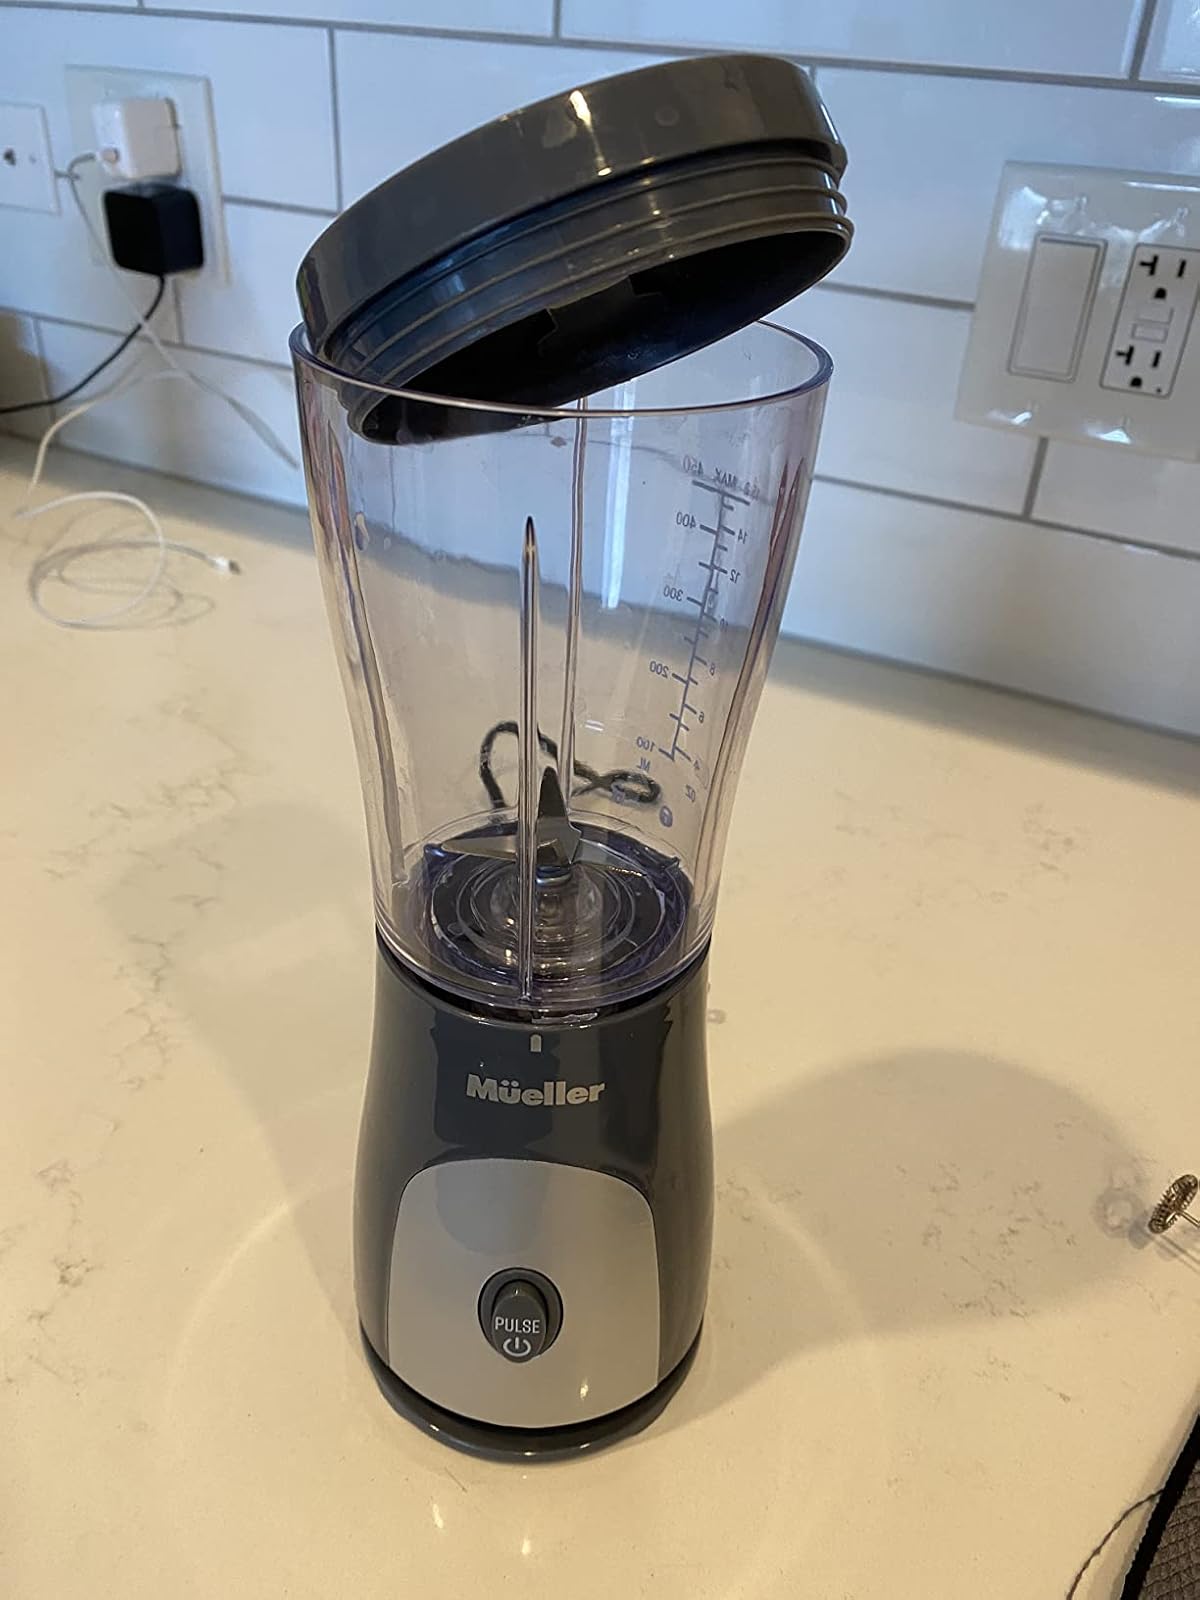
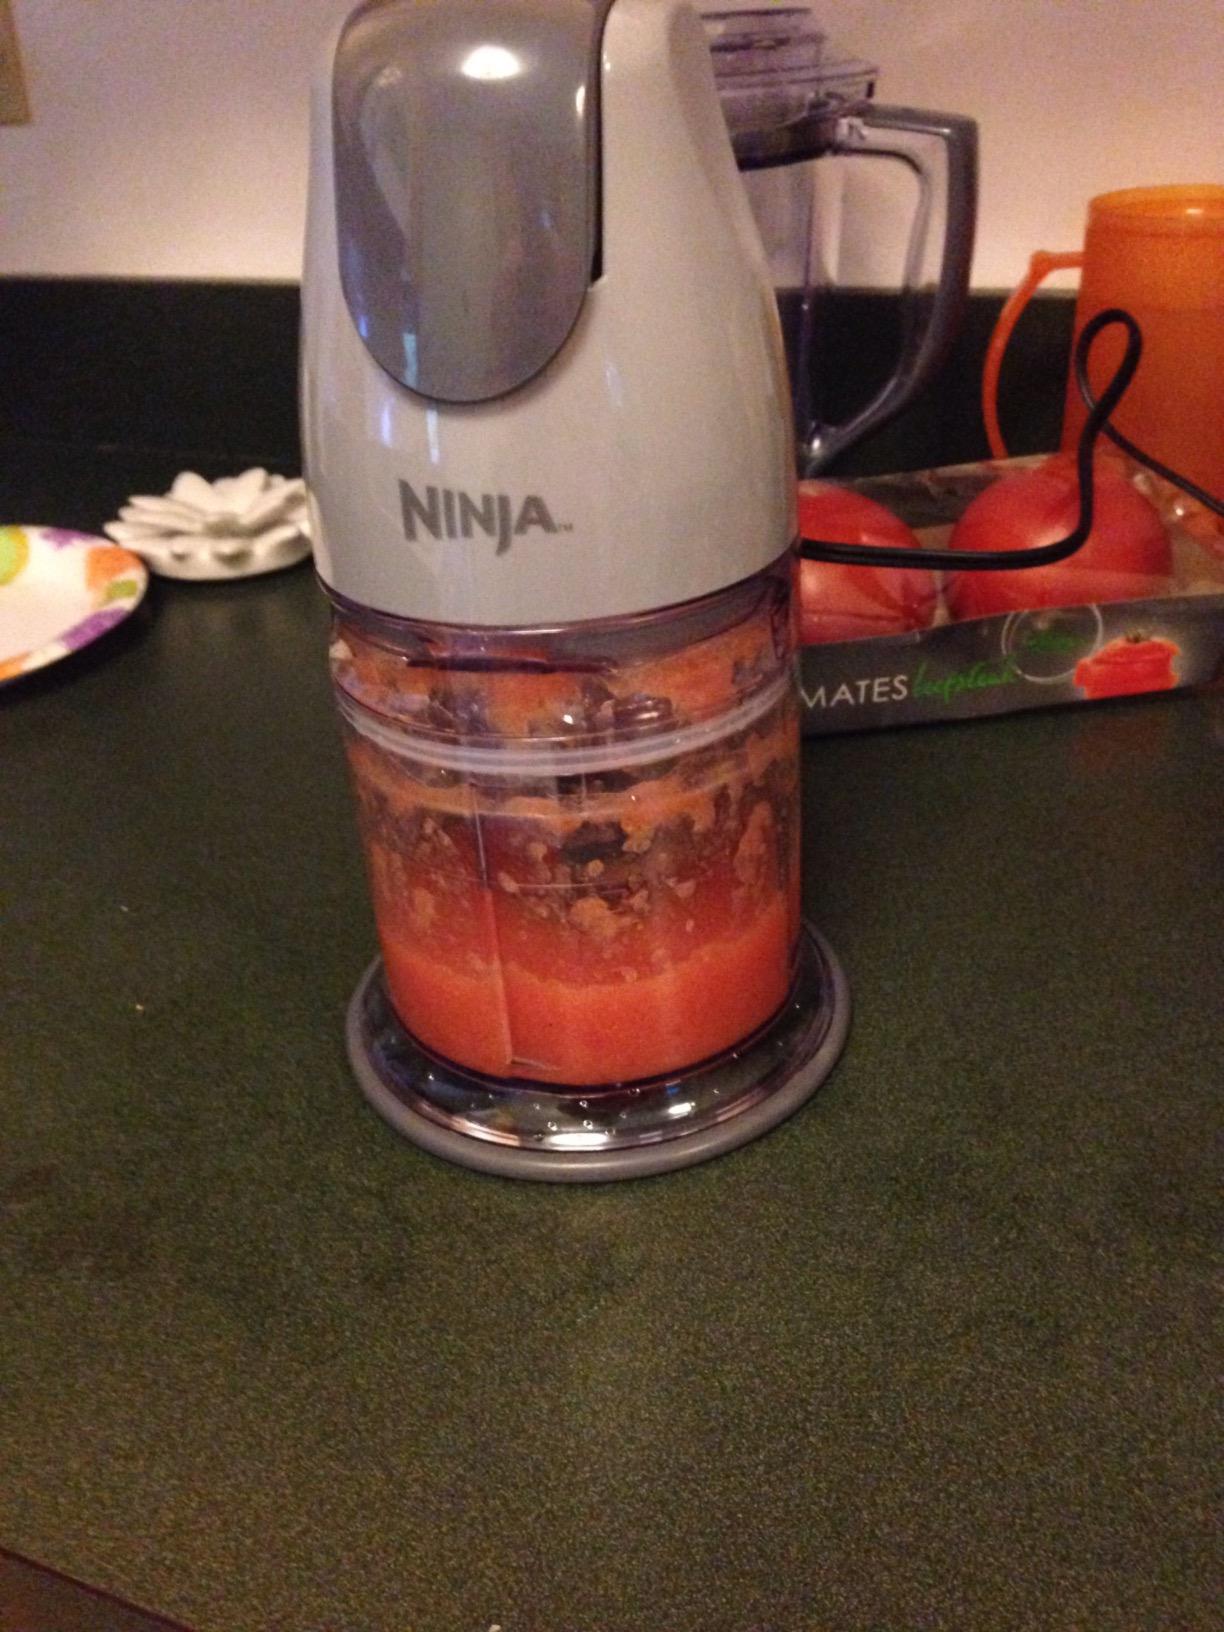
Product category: items_blender
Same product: no